Anoushka Shankar

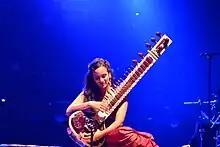
Anoushka Shankar in Lorient Interceltic Festival in 2014

Following "Home," Shankar released "Land of Gold" (2016) – her fourth album with Deutsche Grammophon. The release featured different types of contributions – from the vocal of MIA and Alev Lenz, to the monologue of "Remain the Sea" by veteran British actress Vanessa Redgrave. There is also a strong cinematic influence in the videos, lent by the production of film director Joe Wright. "Land of Gold remixes" came out in the same year with remixes by Mowgli, Karsh Kale, Matt Robertson, Grain and East London-based collective Shiva Soundsystem.